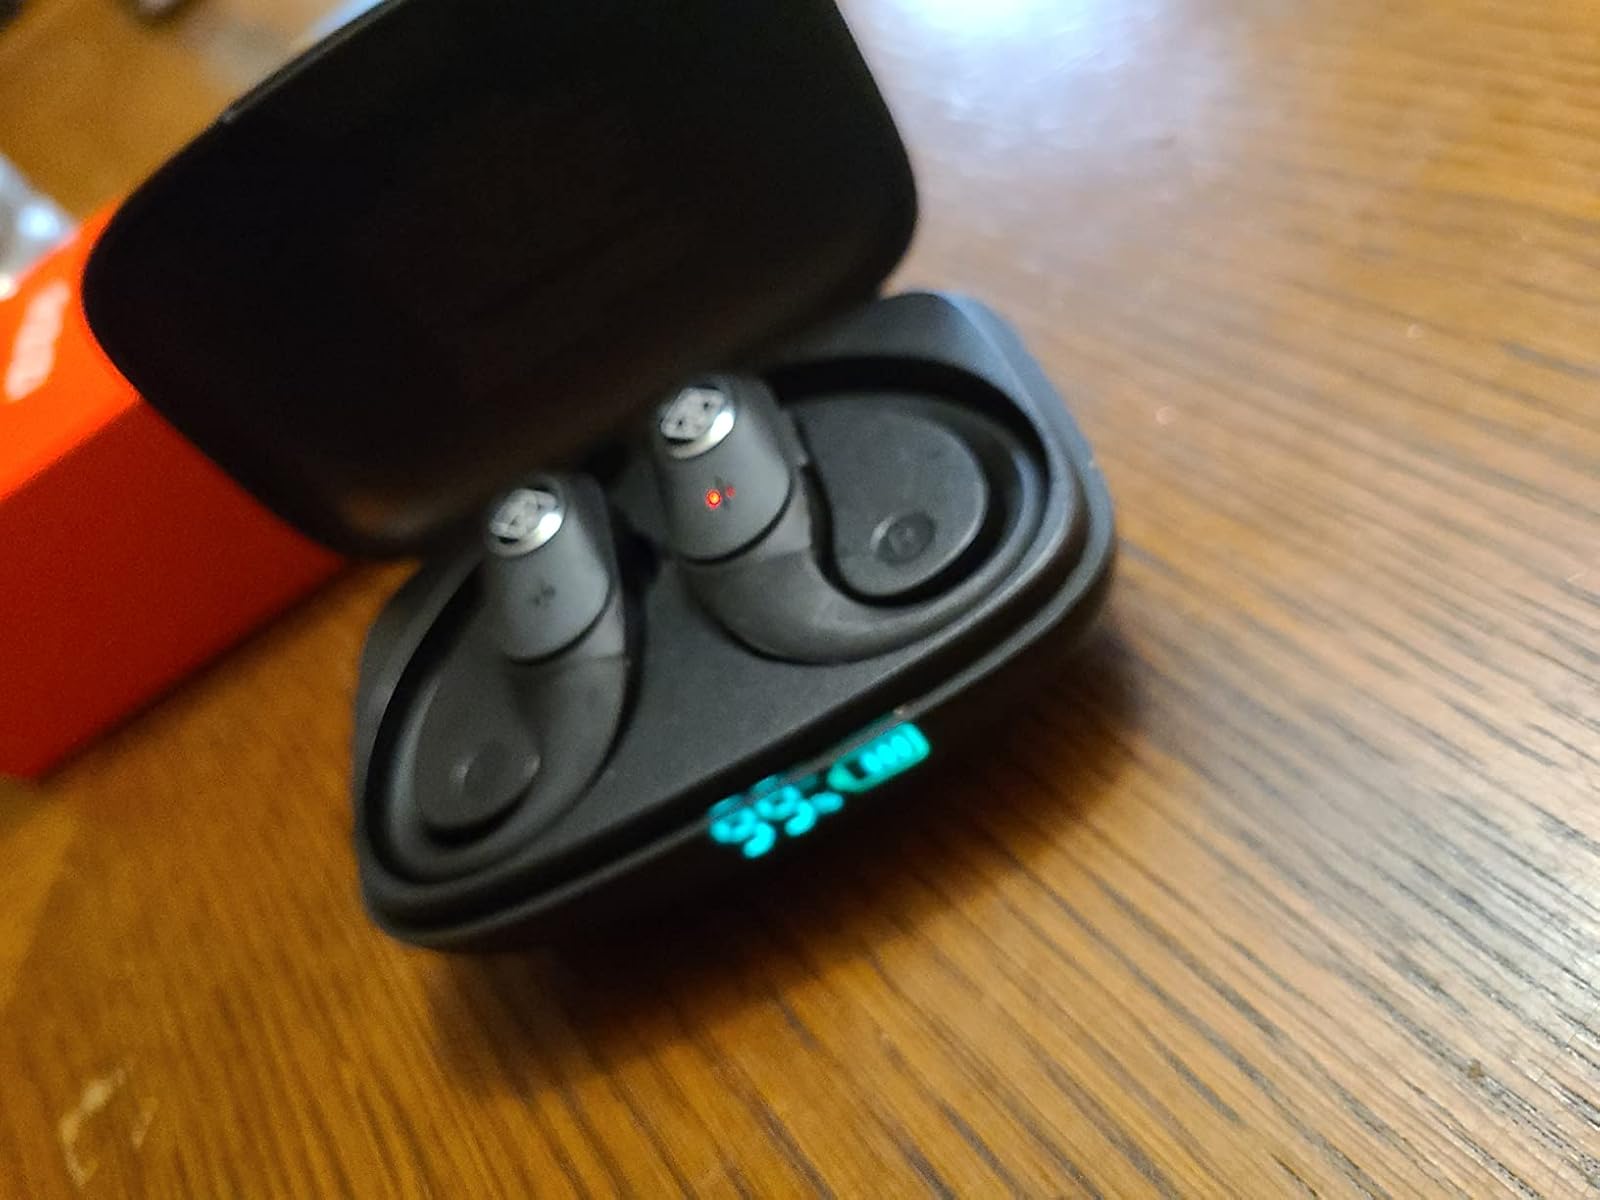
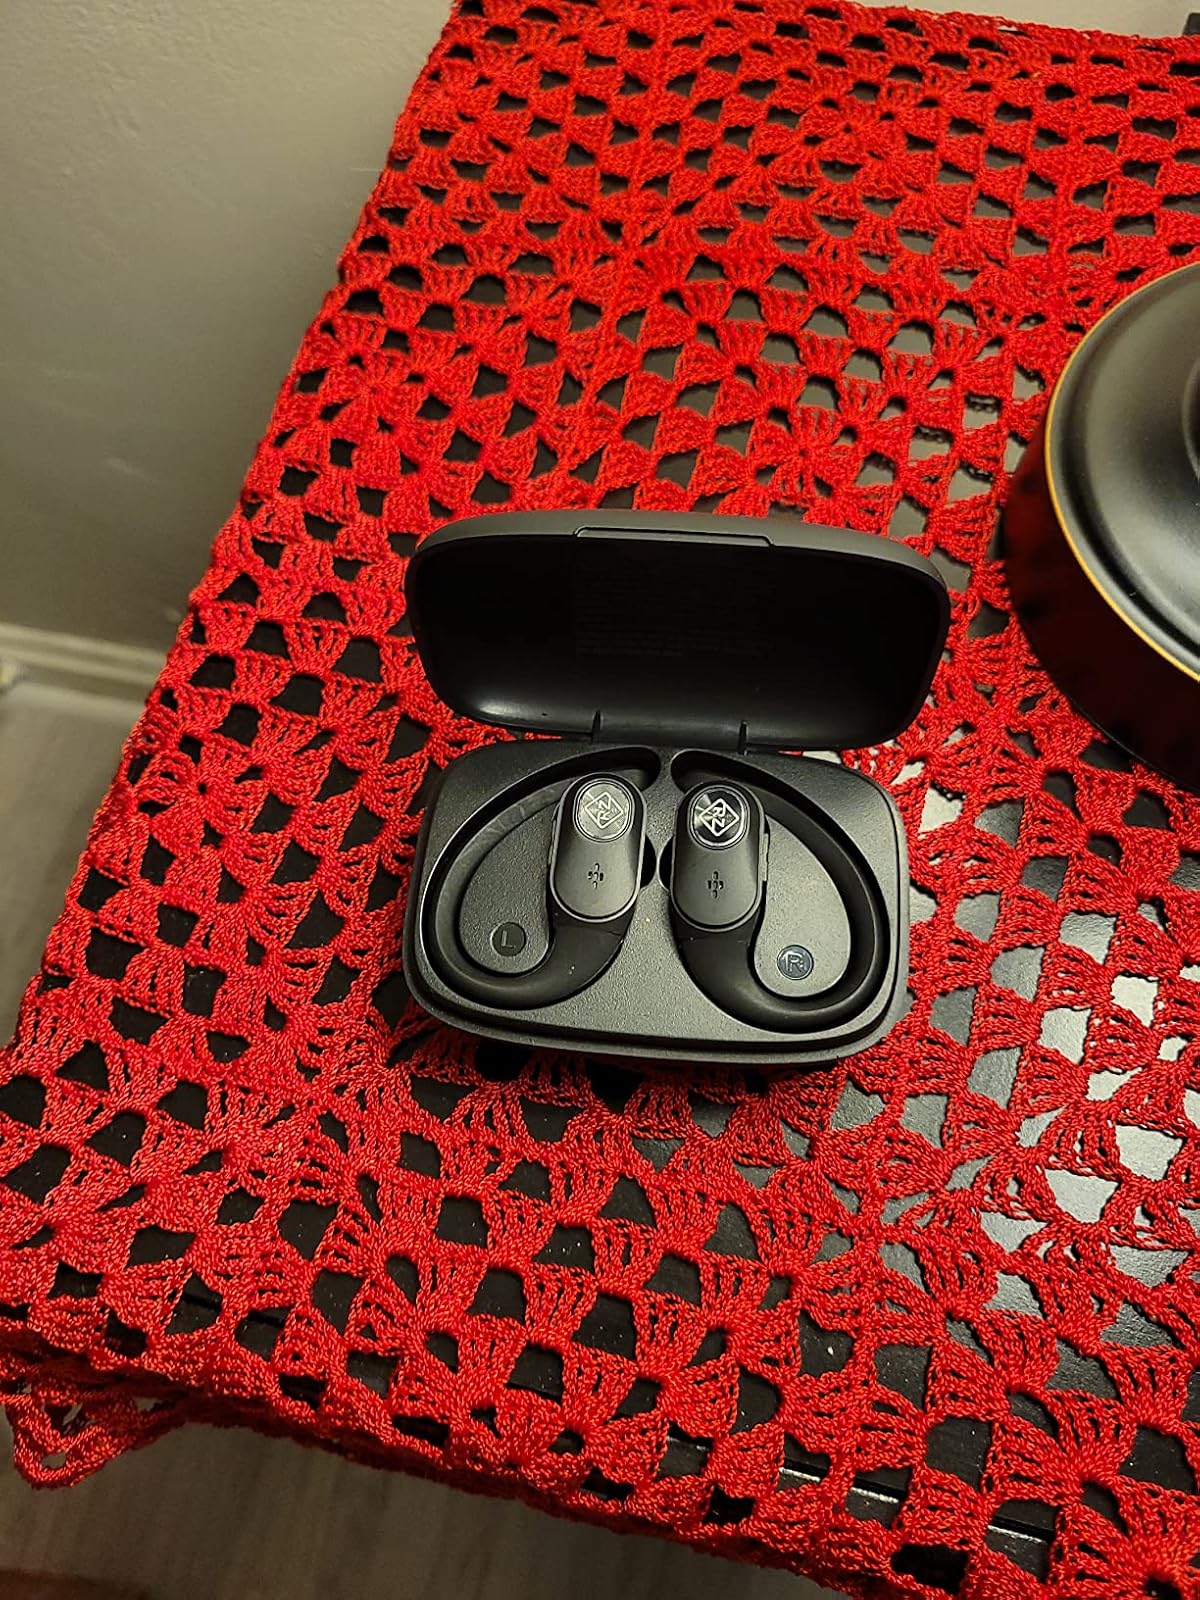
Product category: earbuds
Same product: yes